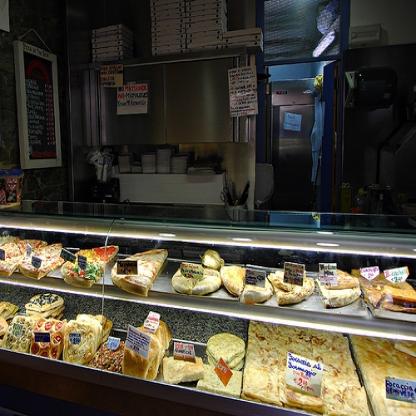
Scene: Indoor